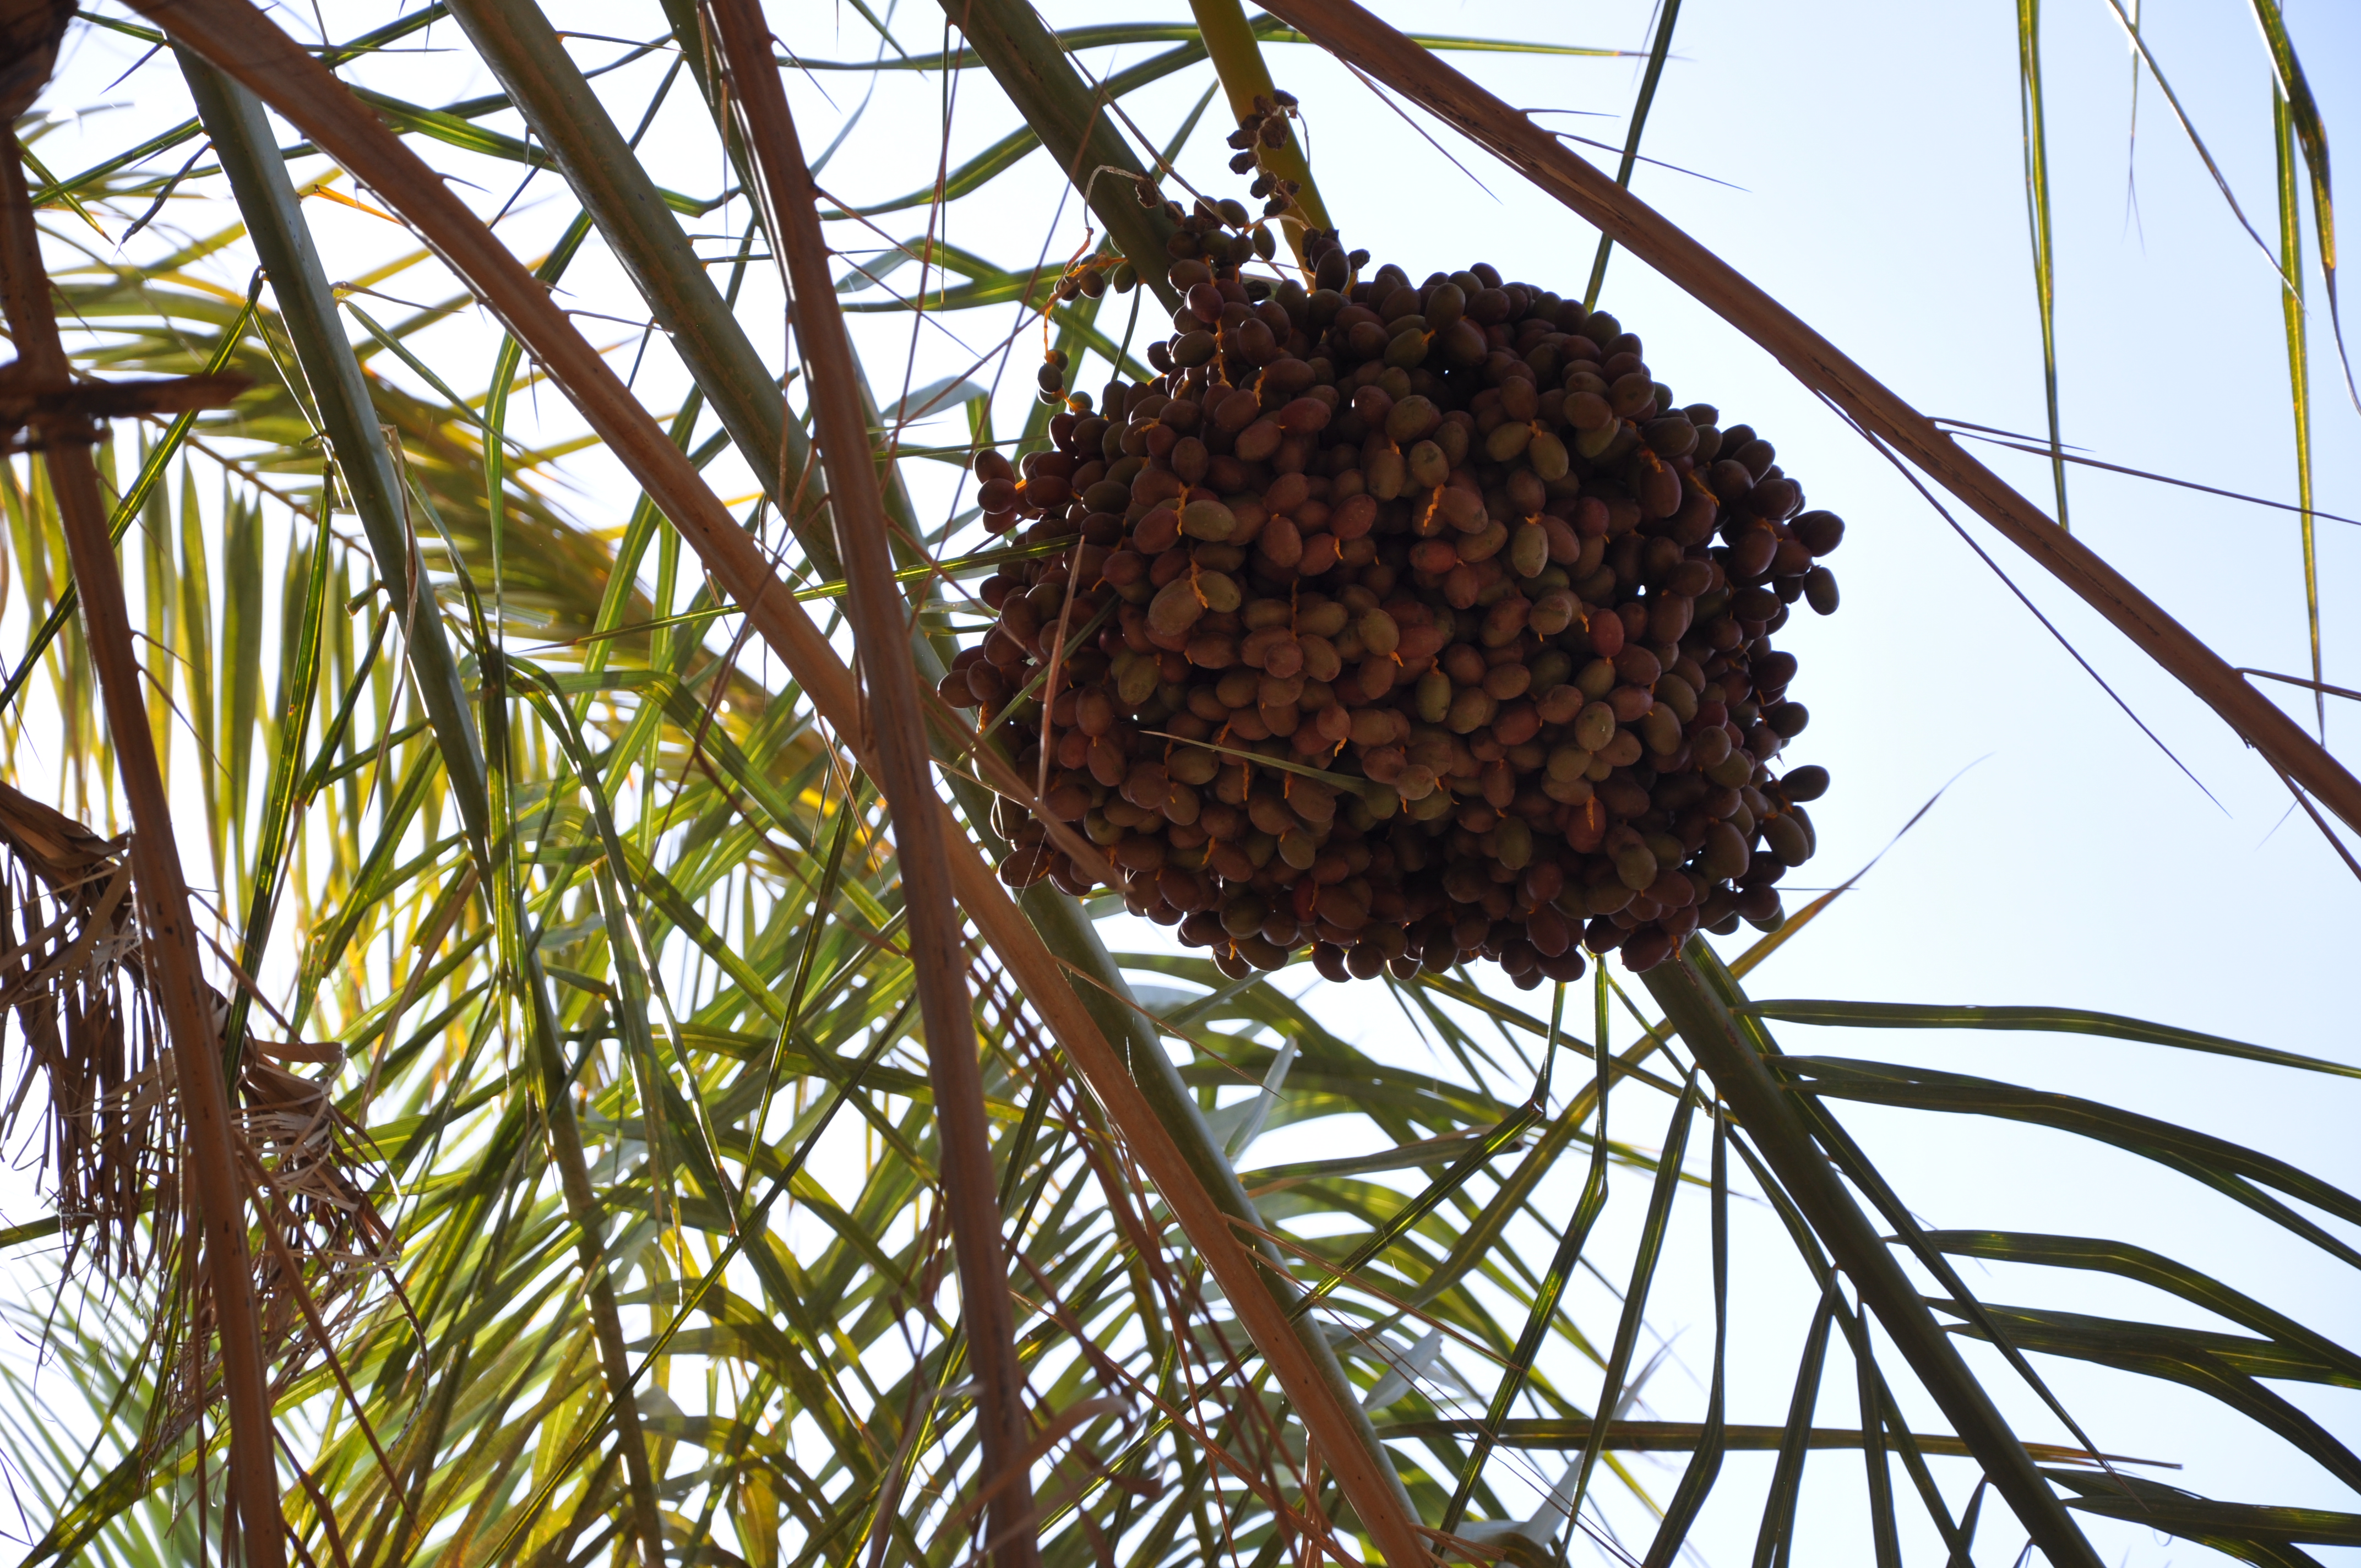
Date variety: bouisthami